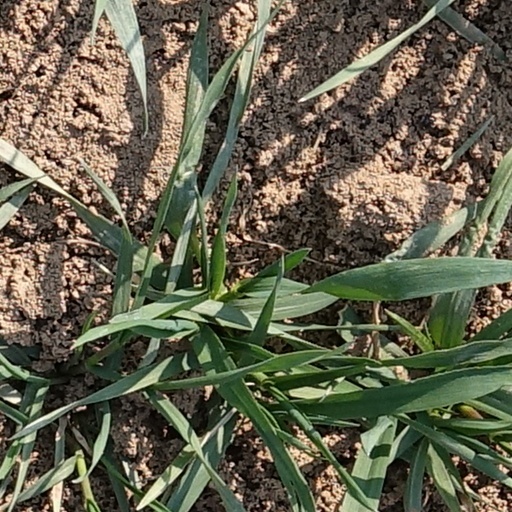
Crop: wheat